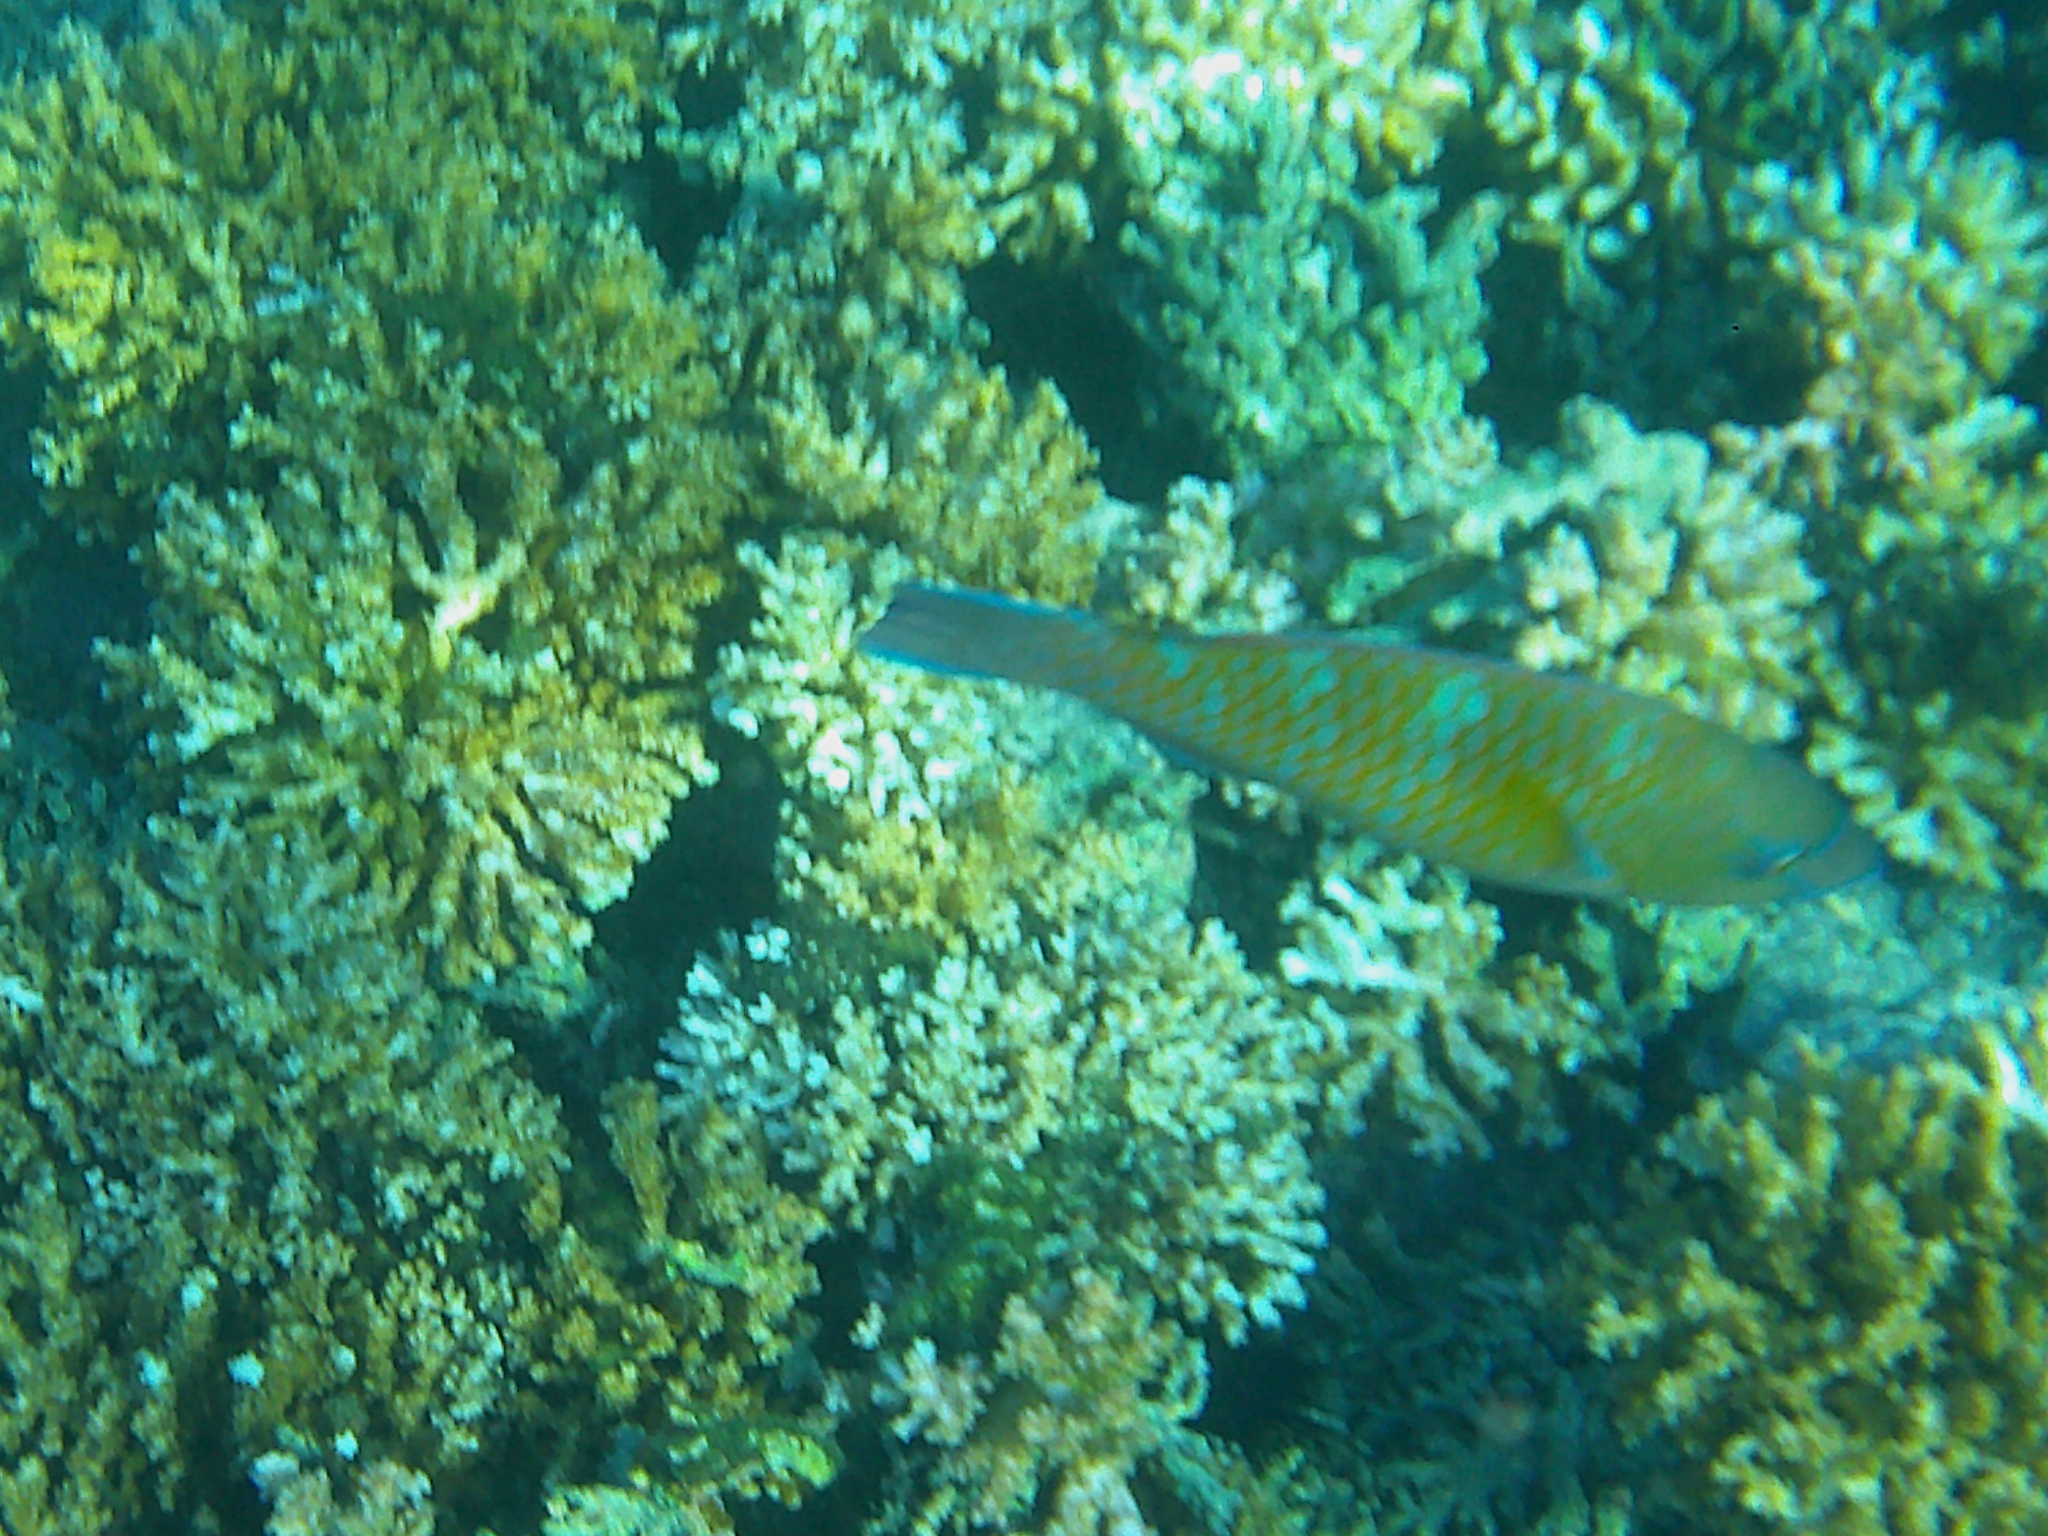
Scarus ghobban (Blue-barred Parrotfish)